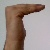
The image shows a hand gesture representing a space in Indian Sign Language.